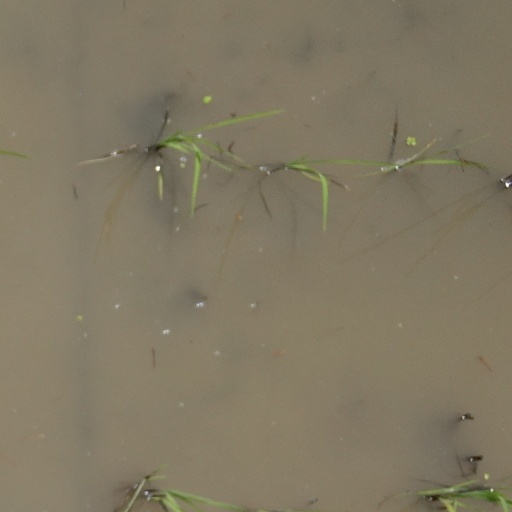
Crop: rice